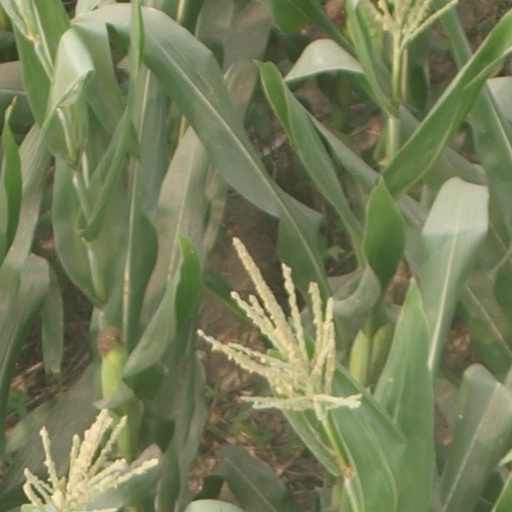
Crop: maize; corn